Venus of Willendorf

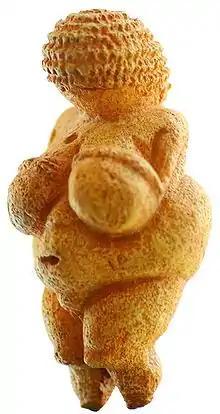

The Venus of Willendorf is an Venus figurine estimated to have been made years ago. It was recovered on 7 August 1908 from an archaeological dig conducted by Josef Szombathy, Hugo Obermaier, and Josef Bayer at a Paleolithic site near Willendorf, a village in Lower Austria. The figurine was found by a workman named either Johann Veran or Josef Veram and is carved from an oolitic limestone that is not local to the area, and tinted with red ochre. It is in the Natural History Museum in Vienna, Austria .